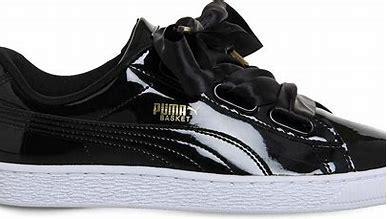
Brand: Puma
Model: Basket Heart